Mount Ulla Township, Rowan County, North Carolina

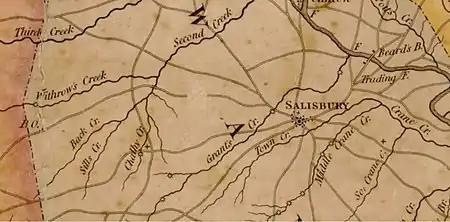

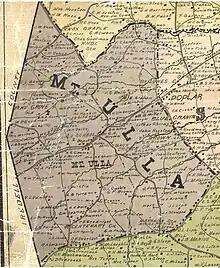
1903 Map of homes, churches, and schools in Mount Ulla Township

The community of Mount Ulla does not have clearly defined boundaries. The community is smaller in area than the administrative township or the area that lists Mount Ulla as its address.